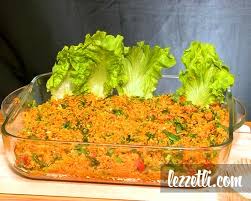
Yemek: kisir